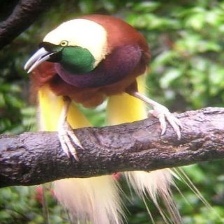
Species: BIRD OF PARADISE
Scientific name: STRELITZIA